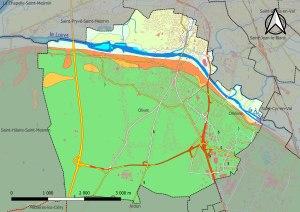
Olivet est une commune française située dans le département du Loiret, en région Centre-Val de Loire.